Tamil Nadu

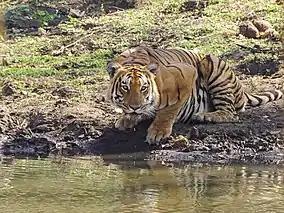
Bengal tiger at Mudumalai National Park

Forests occupy an area of constituting 17.4% of the geographic area. There is a wide diversity of plants and animals in Tamil Nadu, resulting from its varied climates and geography. Deciduous forests are found along the Western Ghats while tropical dry forests and scrub lands are common in the interior. The southern Western Ghats have rain forests located at high altitudes called the South Western Ghats montane rain forests. The Western Ghats eco-region is one of the eight hottest biodiversity hotspots in the world and a UNESCO World Heritage Site. There are about 2,000 species of wildlife that are native to Tamil Nadu, 5640 species of angiosperms (including 1,559 species of medicinal plants, 533 endemic species, 260 species of wild relatives of cultivated plants, 230 red-listed species), 64 species of gymnosperms (including four indigenous species and 60 introduced species) and 184 species of pteridophytes apart from bryophytes, lichen, fungi, algae, and bacteria. Common plant species include the state tree: palmyra palm, eucalyptus, rubber, cinchona, clumping bamboos ("Bambusa arundinacea"), common teak, "Anogeissus latifolia", Indian laurel, grewia, and blooming trees like Indian laburnum, ardisia, and solanaceae. Rare and unique plant life includes "Combretum ovalifolium", ebony ("Diospyros nilagrica"), "Habenaria rariflora" (orchid), "Alsophila", "Impatiens elegans", "Ranunculus reniformis", and royal fern.